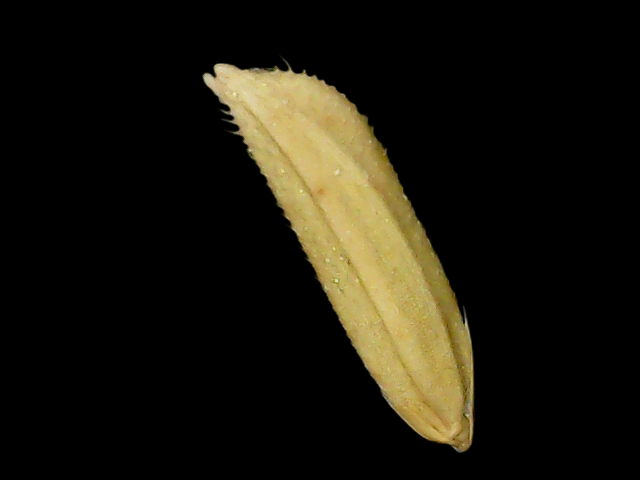
Rice variety: Binadhan20